Titanic: Adventure Out of Time

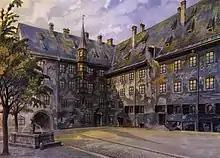
Adolf Hitler's "The Courtyard of the Old Residency in Munich" appears as a key plot element

The player can also become involved in subplots that do not necessarily pertain to the central mission or the winning conditions of the game. One subplot involves retrieving a business document stolen by steel magnate Andrew Conkling's maid Shailagh Hacker. Other plots involve meeting with passengers such as the Lambeths, a once wealthy couple that perished in the original timeline whose marriage has deteriorated; Lady Georgia Lambeth being a former lover of Carlson. Leyland Sachem Trask, a psychic from Boston who is aware of Carlson travel from the future; Reverend Edgar Troutt, a Protestant preacher from New Hampshire who is returning from a mission in Nyasaland; and Max Seidelmann, a businessman from Philadelphia. After the ship hits the iceberg and begins sinking, Sasha is killed by Vlad in the Turbine Room for not being loyal to Serbia and the cause of the Black Hand, while Georgia is poisoned by Zeitel and Carlson is offered the choice of trading in the painting to Zeitel for an antidote; after he saves Georgia, he retrieves the painting after he wins the Death card from Buick Riviera in a game of blackjack. The card functions as a ticket to a lifeboat and can be given to a desperate Zeitel to regain the painting after the initial trade.